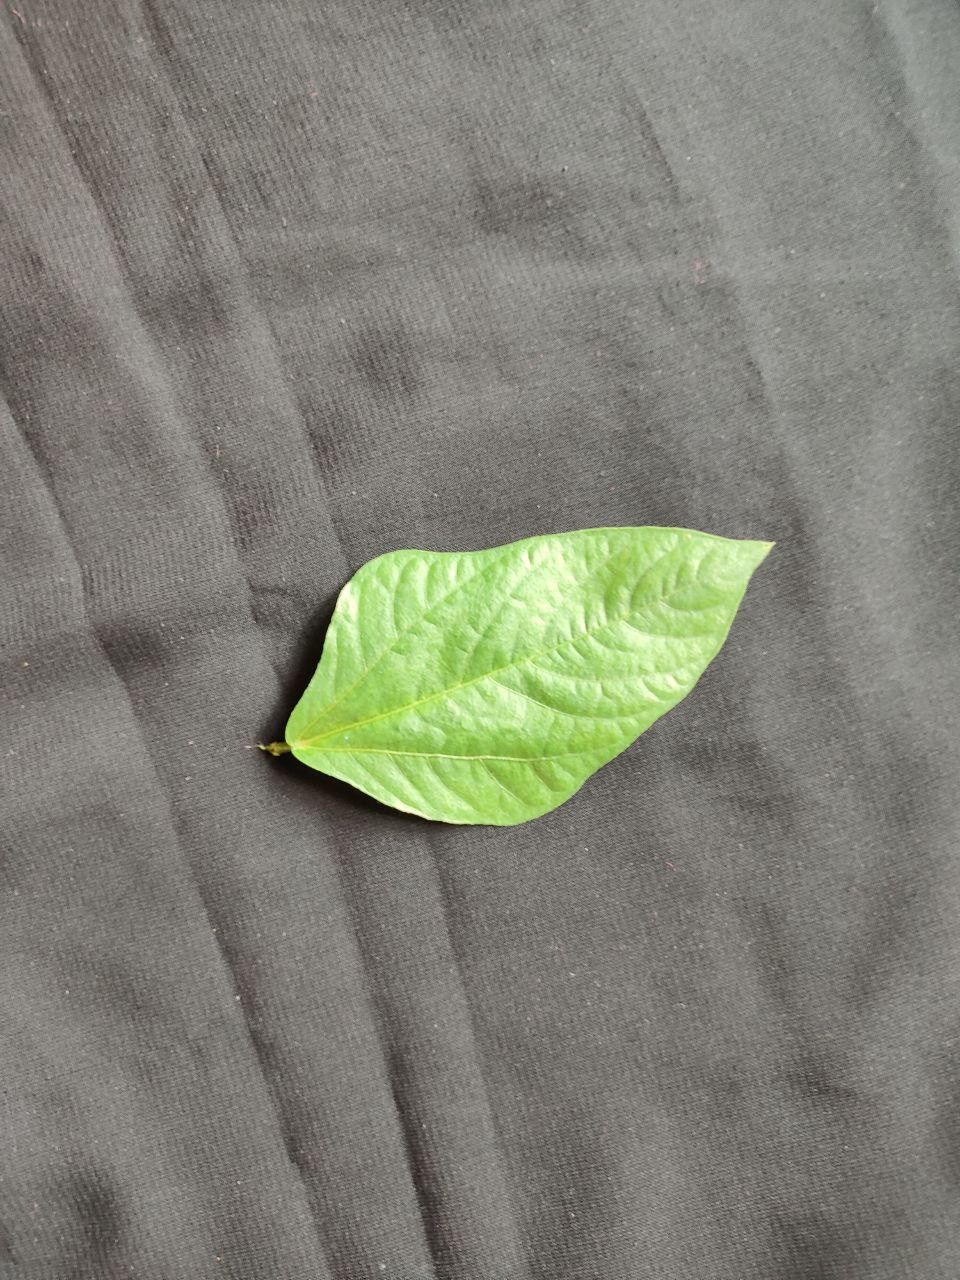
Crop: cowpea
Leaf condition: Fresh Leaf